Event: Nepal Earthquake
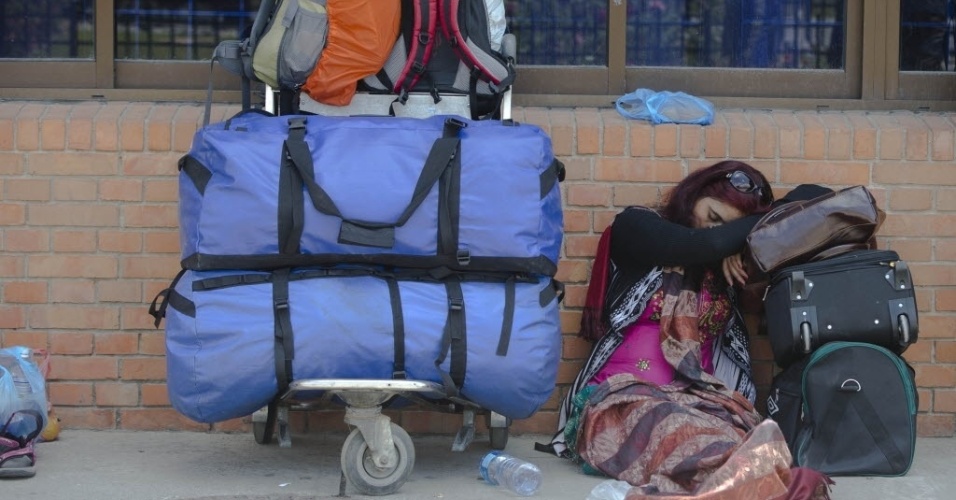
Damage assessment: no_damage